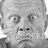
Emotion: surprise